Simultaneous game

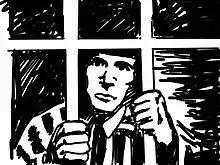
Prisoner's dilemma

The prisoner's dilemma originated with Merrill Flood and Melvin Dresher and is one of the most famous games in Game theory. The game is usually presented as follows: